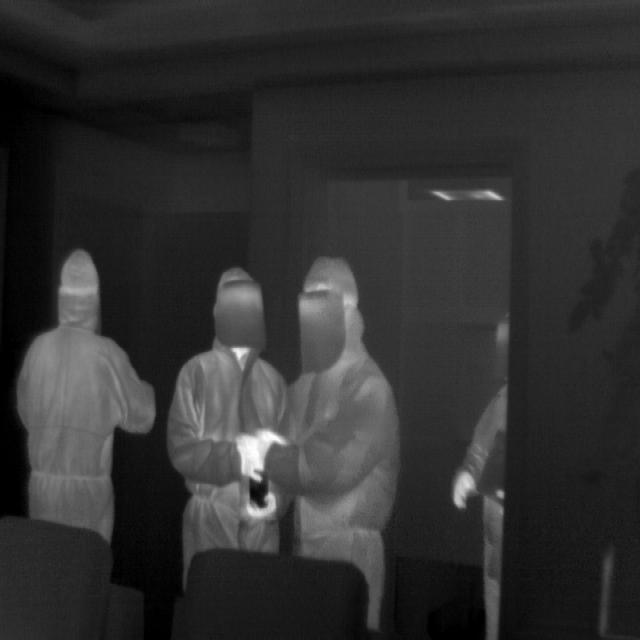
Detected objects:
label: person
label: person
label: person